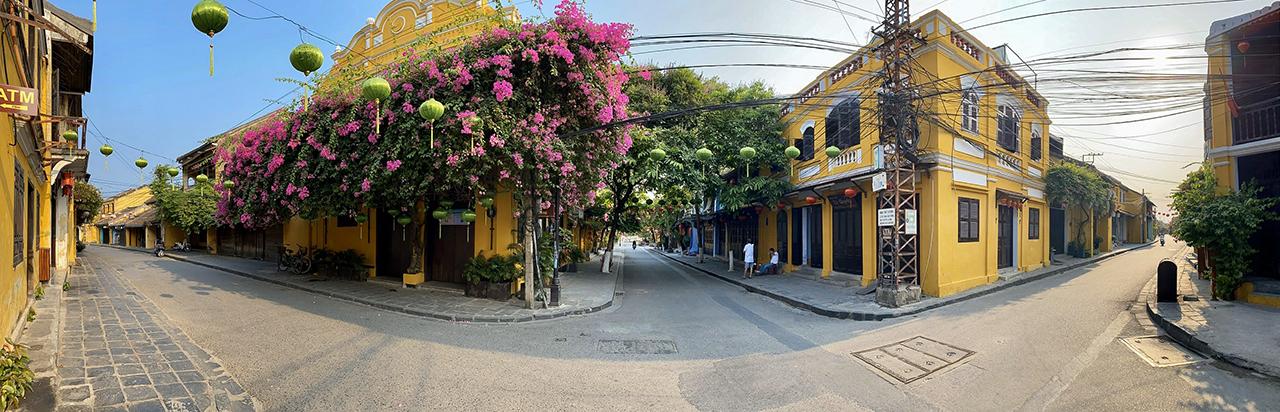
có rất nhiều bông hoa màu tím ở trước một toà nhà